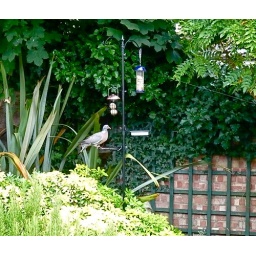
The new bird table - immediately settled by one of the garden's already fat wood pigeons